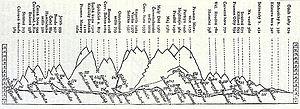
La région des Sudètes est une région historique d'Europe centrale d'environ 28 500 km², actuellement l'une des composantes de la Tchéquie. Au temps de l'éphémère république d'Autriche allemande, le terme ne désignait que les zones à majorité germanophones de Moravie, celles de Bohême étant appelées « Bohême allemande ». Lors de la Première République tchécoslovaque, le terme « Sudètes » a été élargi à l'ensemble des zones à majorité germanophone de la partie tchèque du pays, le long des frontières allemande et autrichienne.
Les Sudètes sont une chaîne de montagnes d'Europe centrale, qui fait partie du massif de Bohême. Les Sudètes sont à cheval sur l'Allemagne à l'ouest, la Pologne au nord et la Tchéquie au sud, et forment la frontière entre ces deux derniers pays.